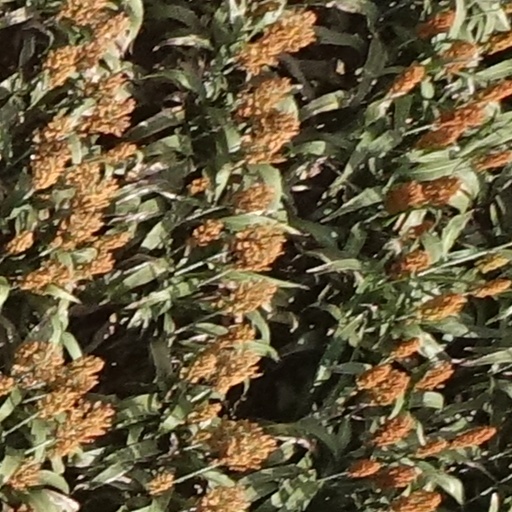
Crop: sorghum